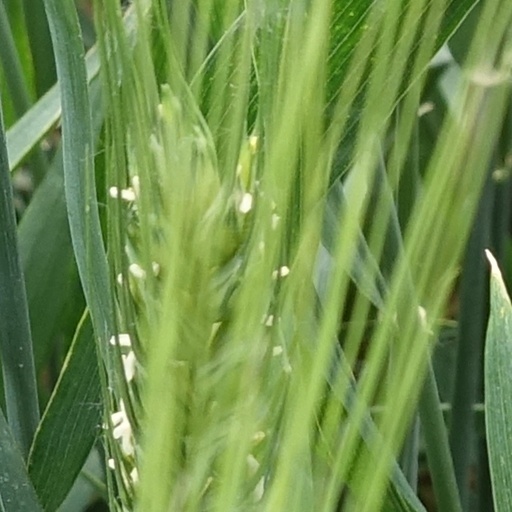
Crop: wheat